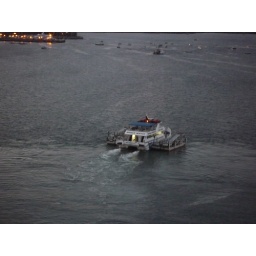
this was the last tender boat leaving just before the ship left Bar Harbor in Maine